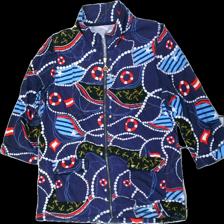
View: front
Type: Cardigan
Category: Ladies
Brand: Missing
Colors: Red, Blue, White
Material: 100% cotton
Pattern: Other
Cut: Regular
Season: All
Damage location: middle center
Damage 2 location: middle left
Price range: <50
Recommended usage: Export
Description: blå kofta med ankare, livboj och pärrlor med dragkedja, urtvättad
Comment: urtvättad